Nez Perce

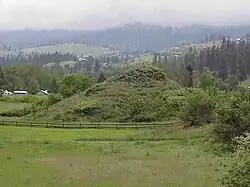
"The Heart of the Monster", described in the Nez Perce origin story

The first fishing of the season was accompanied by prescribed rituals and a ceremonial feast known as ""kooyit"". Thanksgiving was offered to the Creator and to the fish for having returned and given themselves to the people as food. In this way, it was hoped that the fish would return the next year.